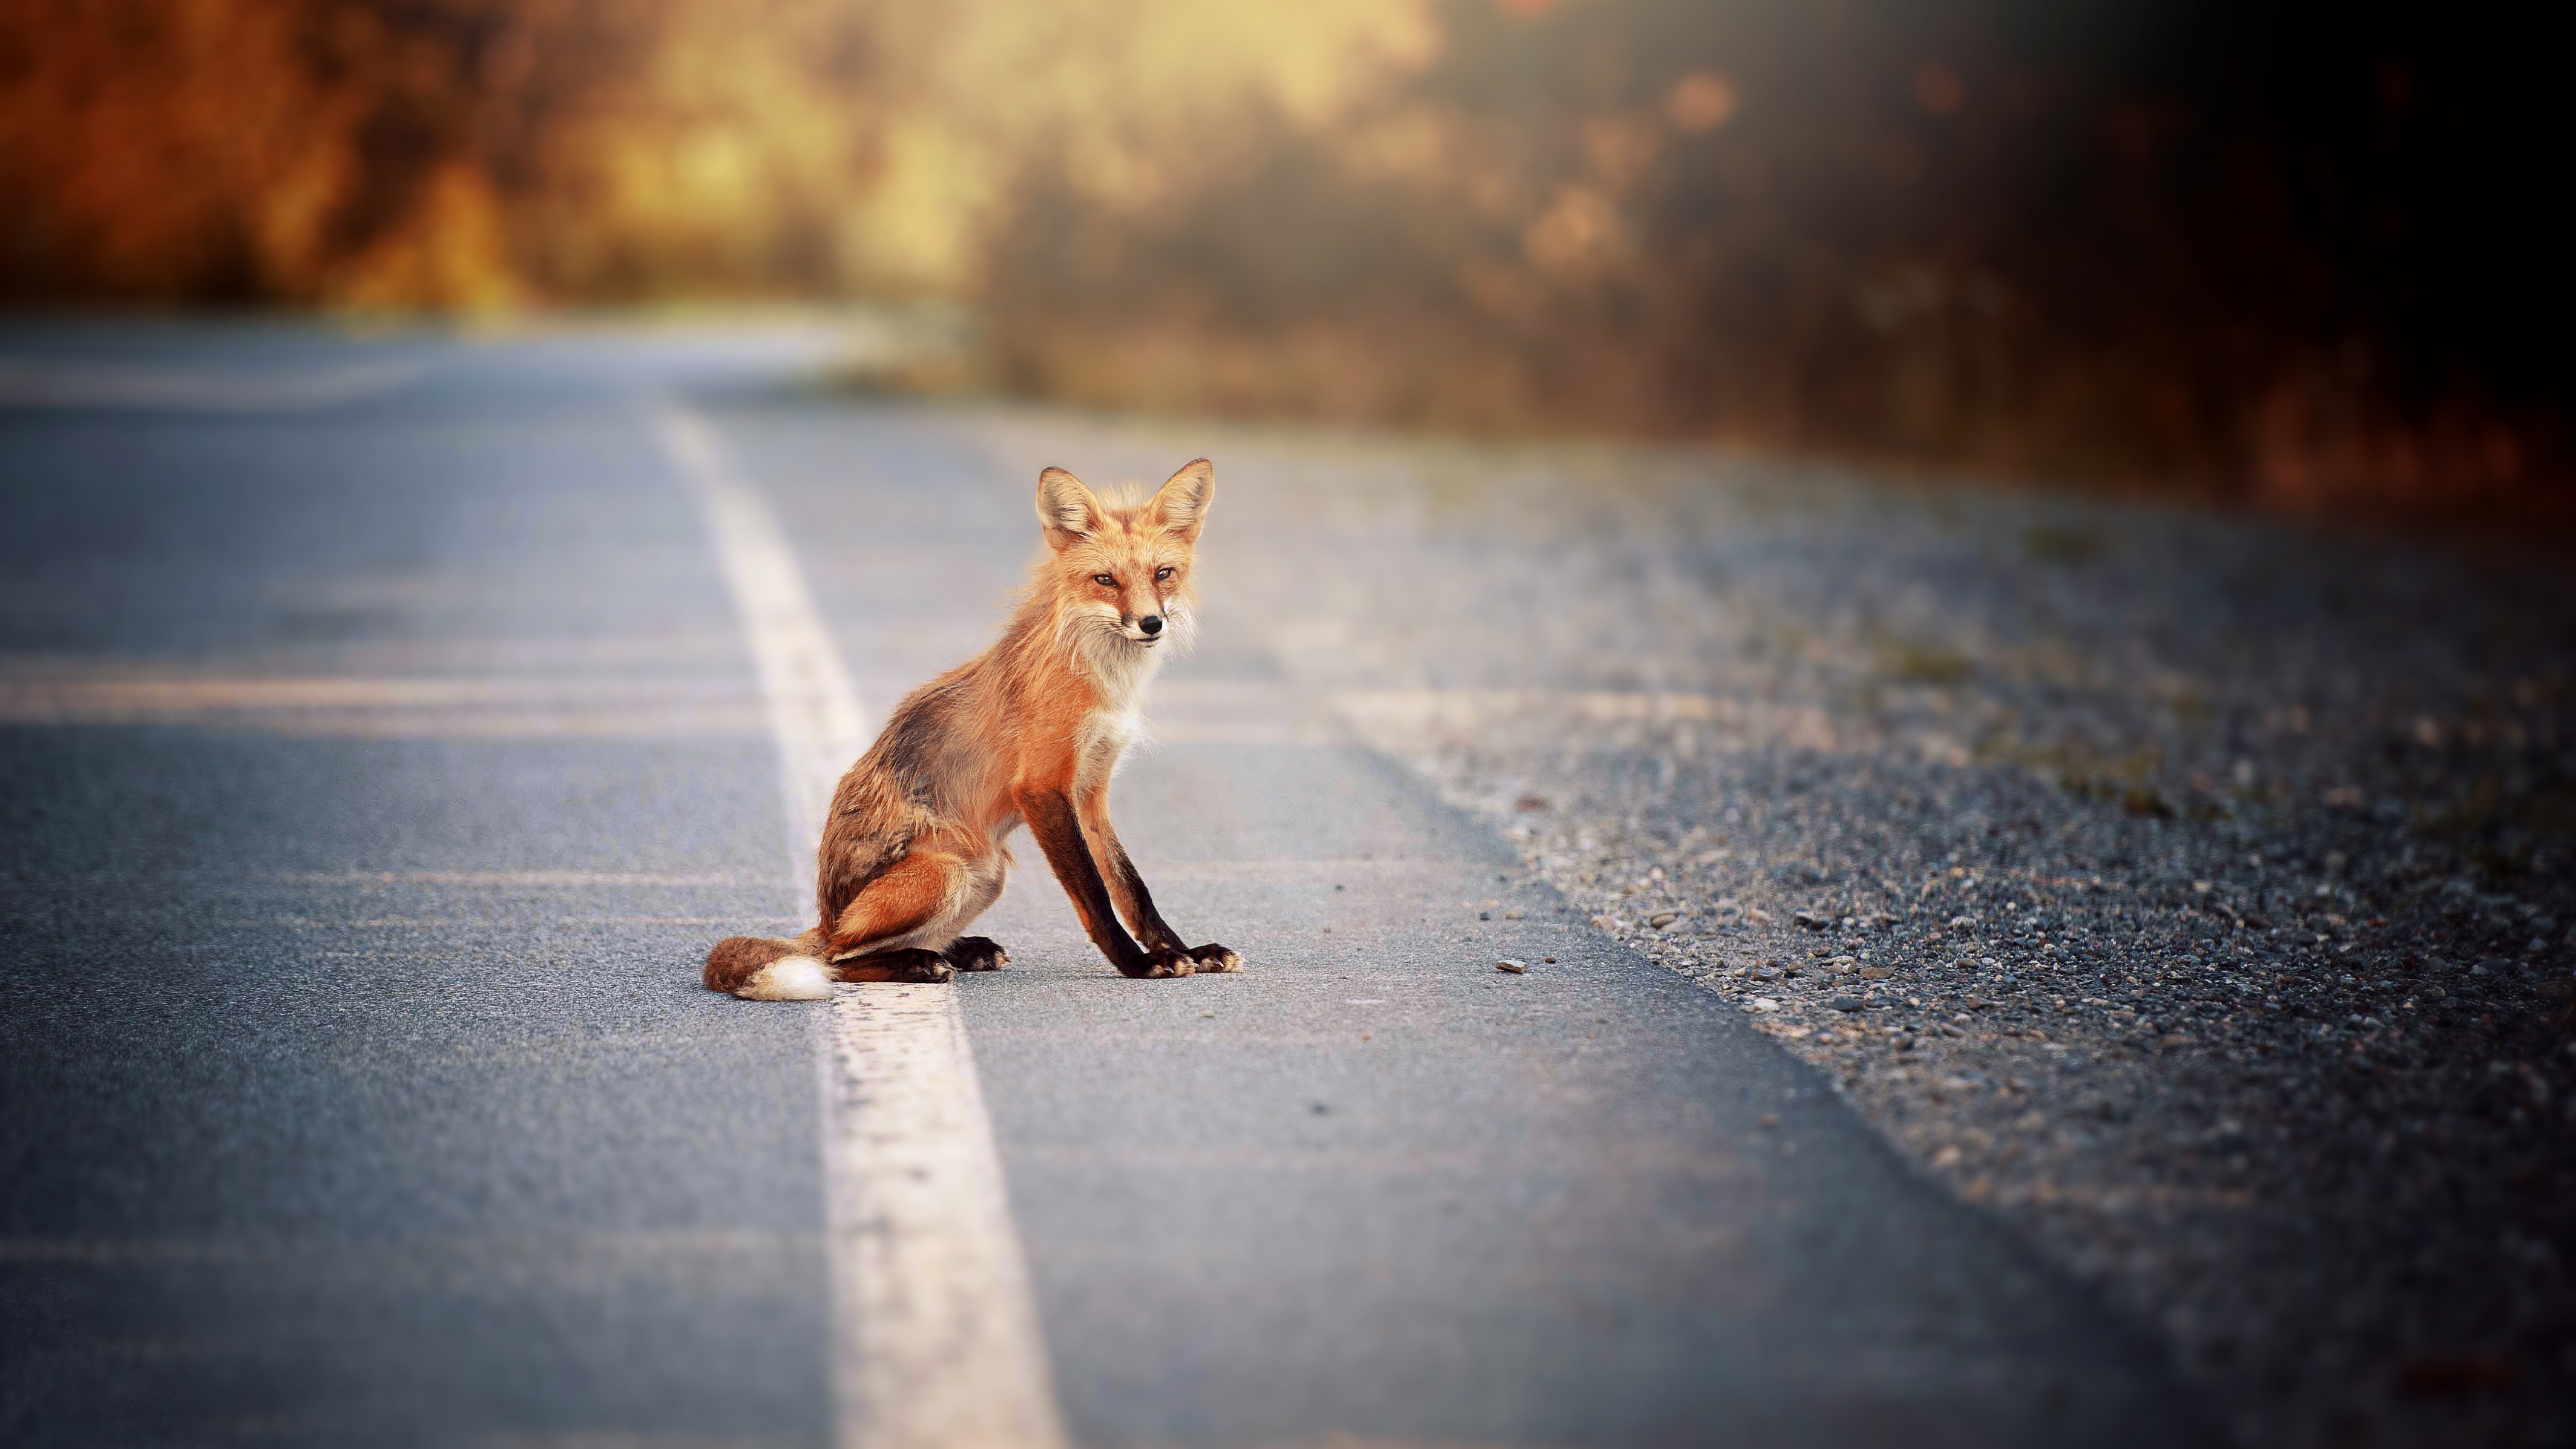
nature, wilderness, sunlight, morning, animal, wildlife, wild, environment, reflection, cat, mammal, fox, outdoors, zoology, species, small to medium sized cats